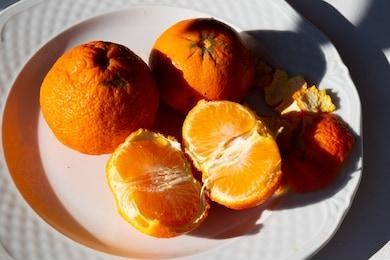
Label: mandarine